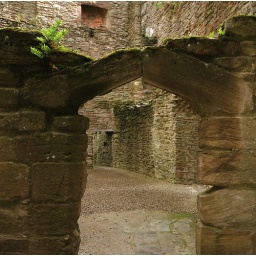
i was caught by this gothic door and vivid little fern growing on the wall